Spittal of Glenshee

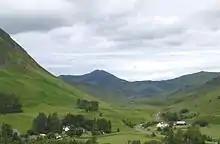
Looking north to the Cairnwell Pass, Spittal of Glenshee is in the foreground.

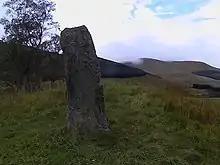
Standing stone at Spittal of Glenshee

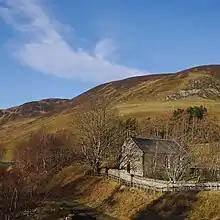
The church at the Spittal of Glenshee

The Spittal of Glenshee lies at the head of Glenshee in the highlands of eastern Perth and Kinross, Scotland, where the confluence of many small streams flowing south out of the Grampians form the Shee Water. For centuries, there has been a hostel or inn at the site and, in modern times, the small village has become a centre for travel, tourism and winter sports in the region, sited at a bend on the A93 trunk road which leads from Blairgowrie north past the Spittal to the Glenshee Ski Centre and on to Braemar.